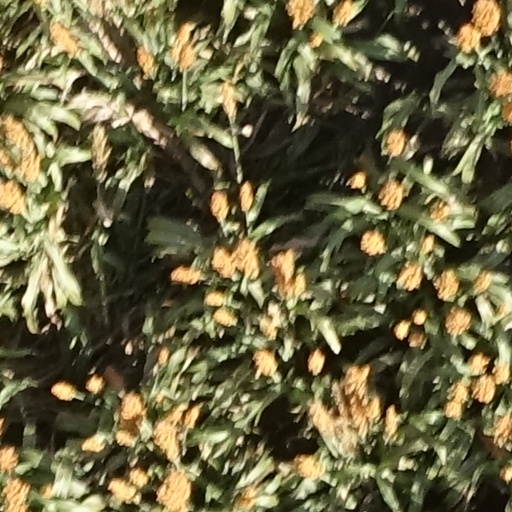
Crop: sorghum